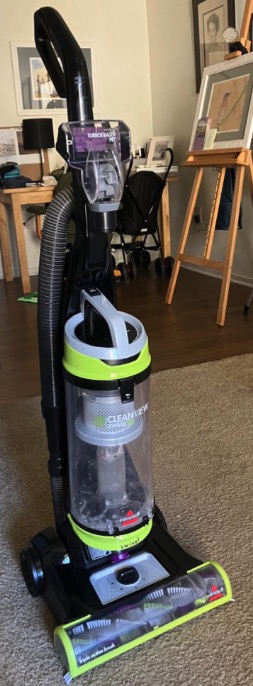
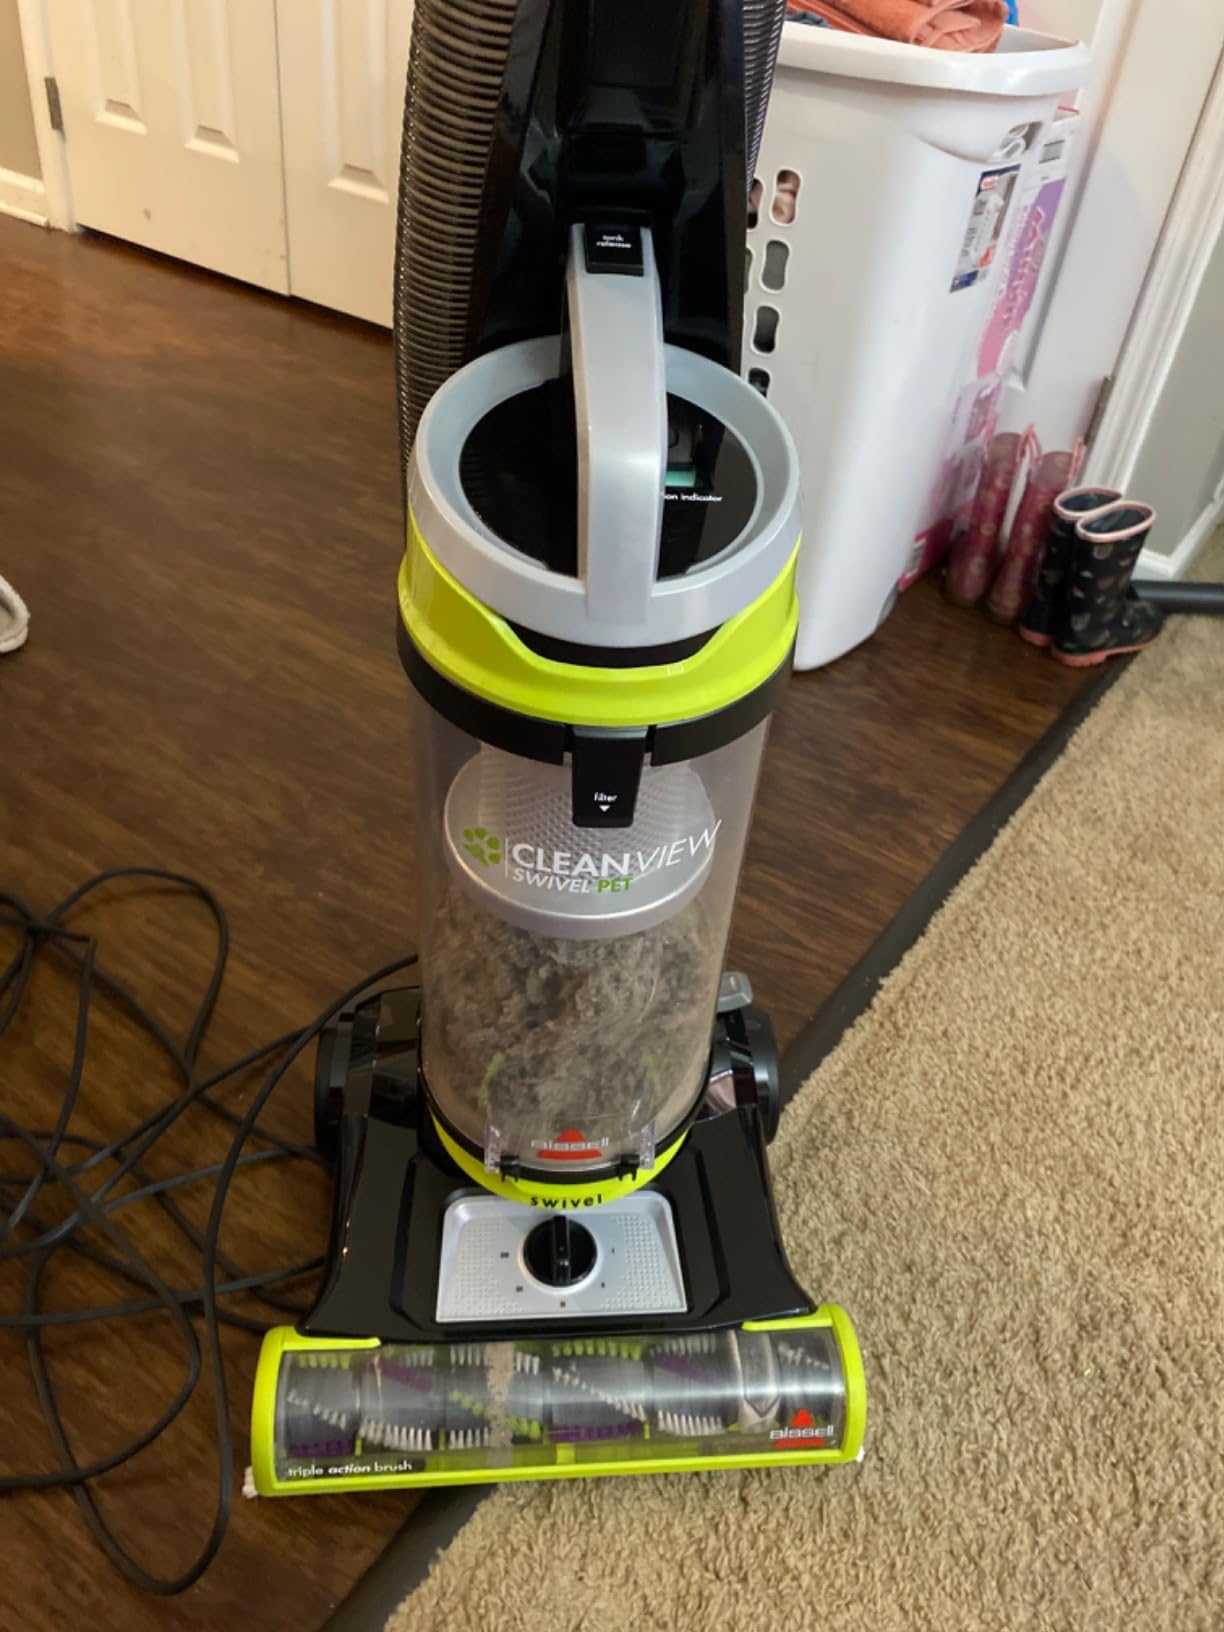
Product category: items_vacuum
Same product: yes